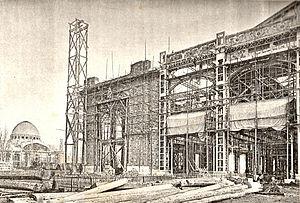
Construction du Palais des Beaux-Arts et des Arts libéraux pour l'exposition universelle de Paris de 1889.
Les palais des Beaux-Arts et des Arts libéraux sont des édifices jumeaux construits pour l'exposition universelle de Paris de 1889. Ils sont l'œuvre de l'architecte Jean-Camille Formigé. Situés sur le Champ-de-Mars, ils prenaient place de part et d'autre de la tour Eiffel. Ils sont détruits à partir de septembre 1897, pour permettre de nouvelles constructions pour l'exposition universelle de 1900.
L'Exposition universelle de Paris de 1889 est la dixième Exposition universelle organisée. Elle se tient du 5 mai au 31 octobre 1889. Son thème est la Révolution française, dans le cadre du centenaire de cet événement. C'est à l'occasion de cette Exposition commémorative que la tour Eiffel est construite.